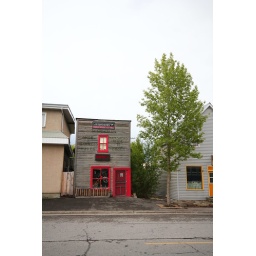
little bike shop in town in an older building downtown